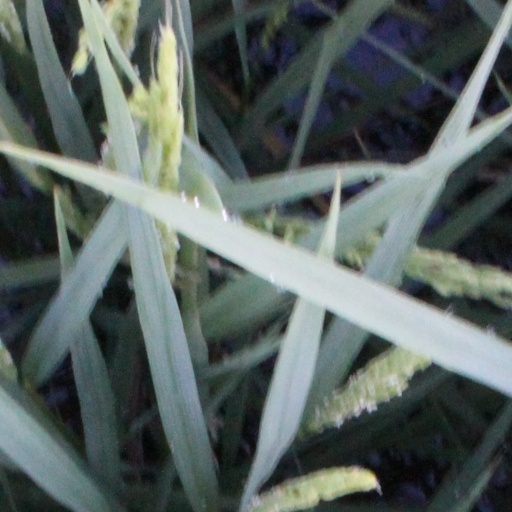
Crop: rice